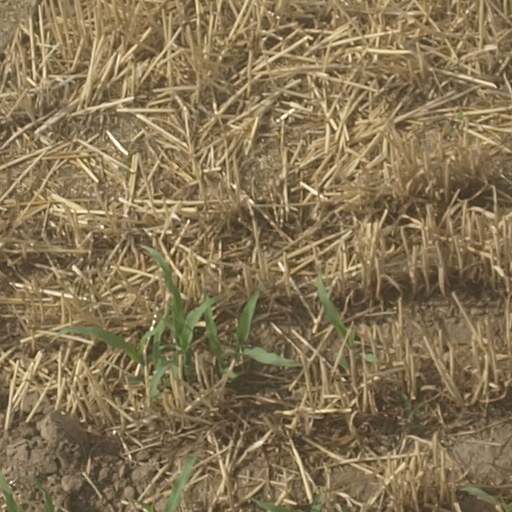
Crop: maize; corn